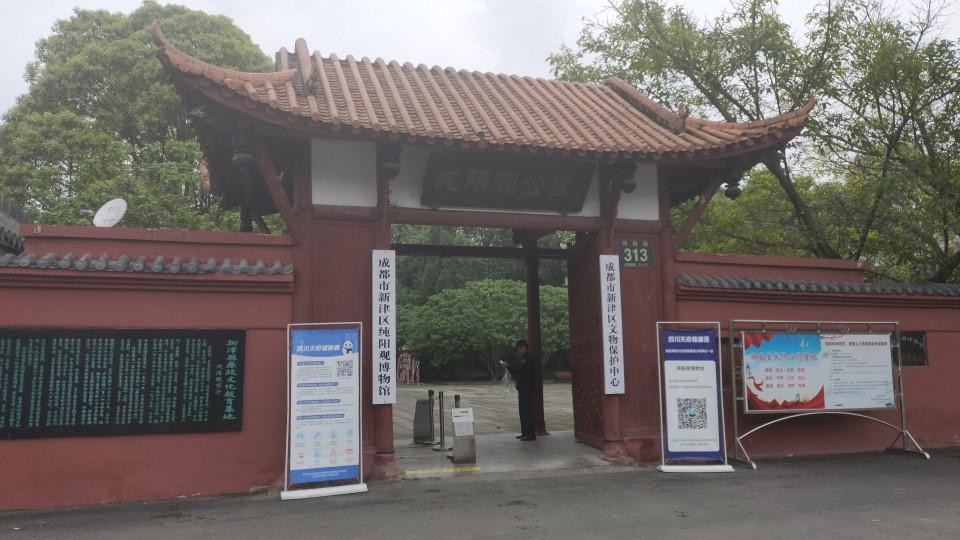
地标名称：新津区纯阳观博物馆